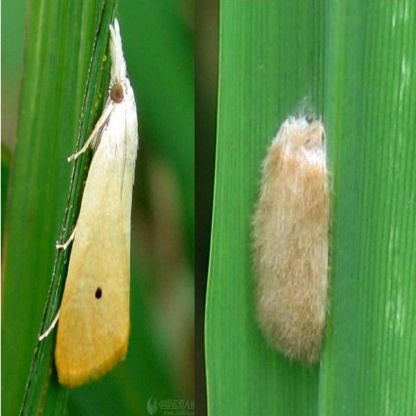
Nhãn: Sâu đục thân (Rice yellow stem borer)